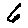
Label: 6